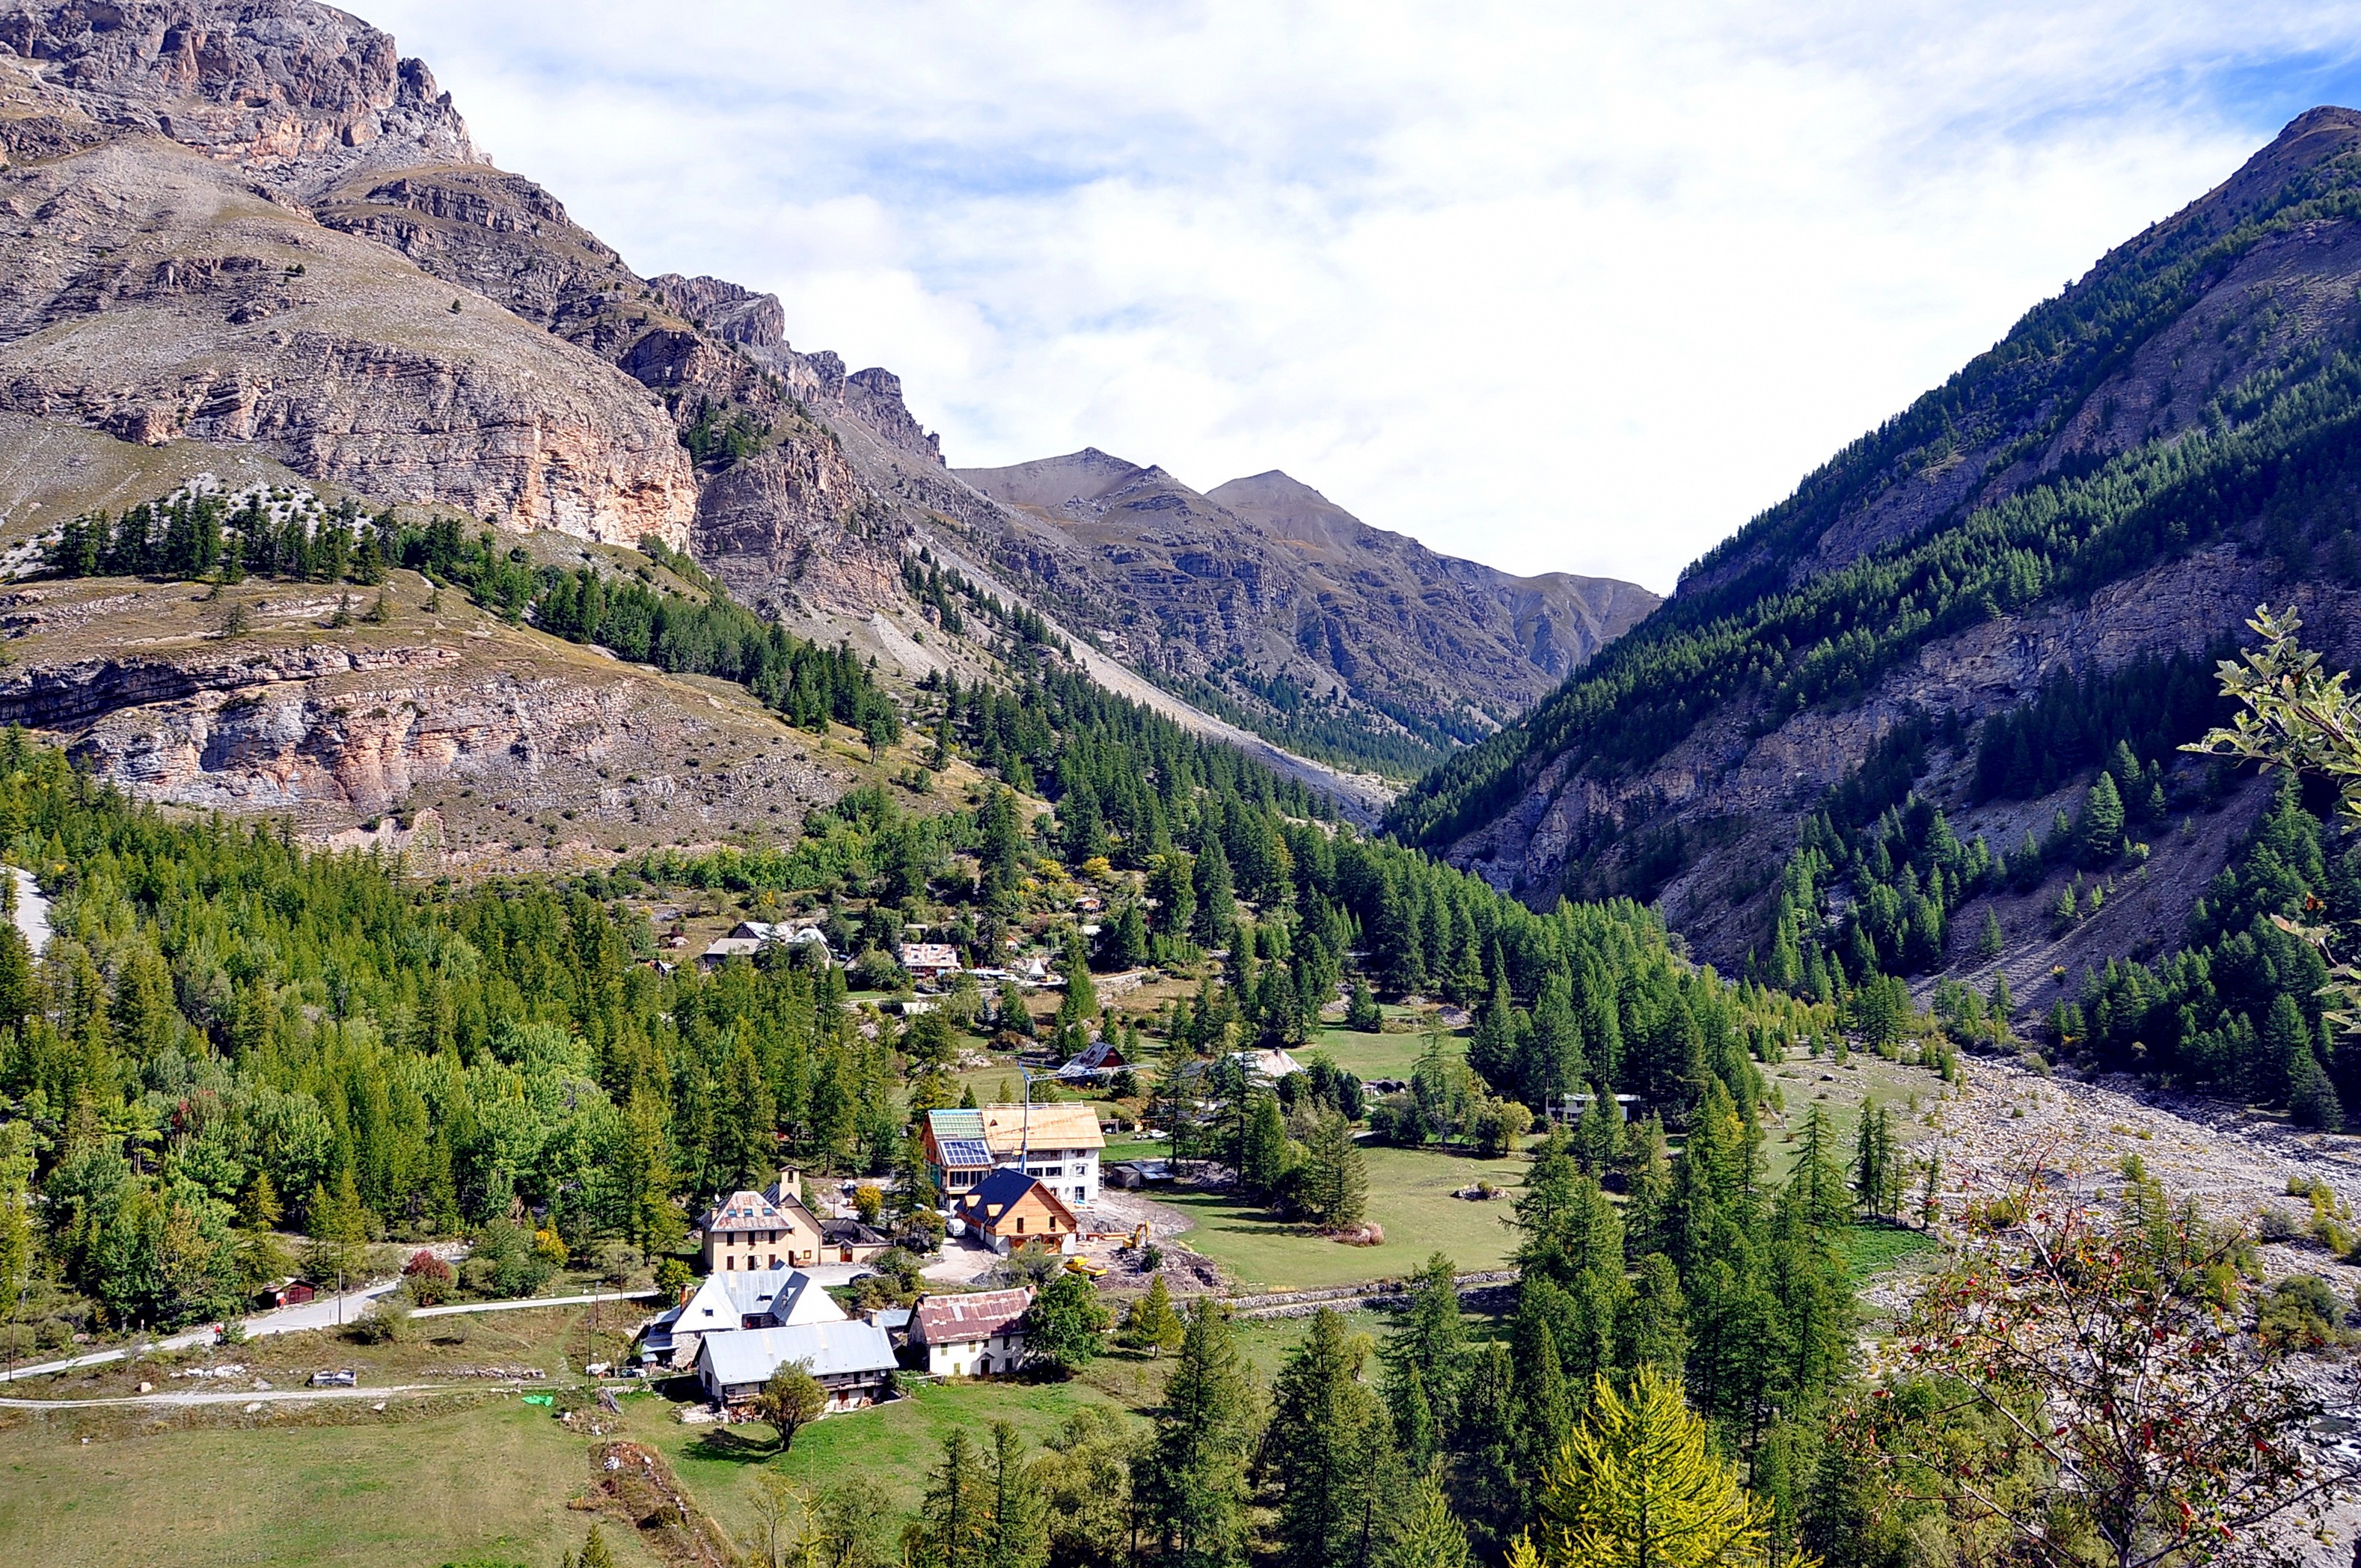
landscape, nature, forest, walking, mountain, sky, countryside, lake, valley, mountain range, country, summer, village, france, spring, scenic, gorge, trees, woods, outside, clouds, mountains, alps, backpacking, homes, houses, ravine, plateau, landform, aerial photography, mountain pass, geographical feature, mountainous landforms, ubaye valley